Vieirinha

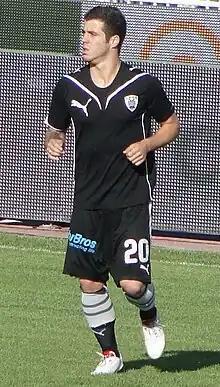
Vieirinha playing for PAOK in 2010

Vieirinha then returned to Porto, being immediately loaned to PAOK of Greece, which had expressed interest in the player as his compatriot Fernando Santos was at the club's helm at the time; a season-long loan was eventually arranged, as the player teamed up with compatriot Sérgio Conceição. After only a few games, he picked up a serious injury (torn ankle ligament) in a derby against Aris Thessaloniki, caused by Vitolo, a player who would join PAOK the following year.